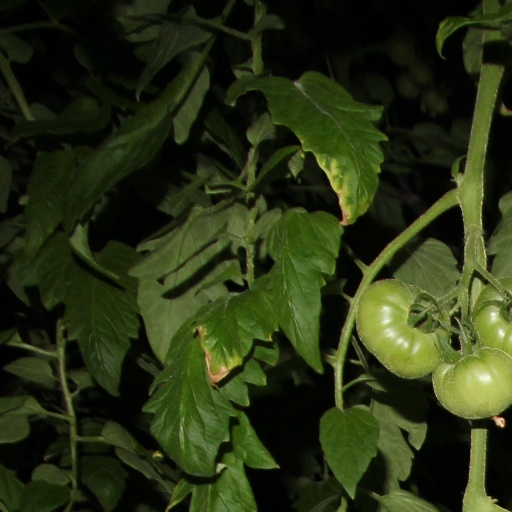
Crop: tomato